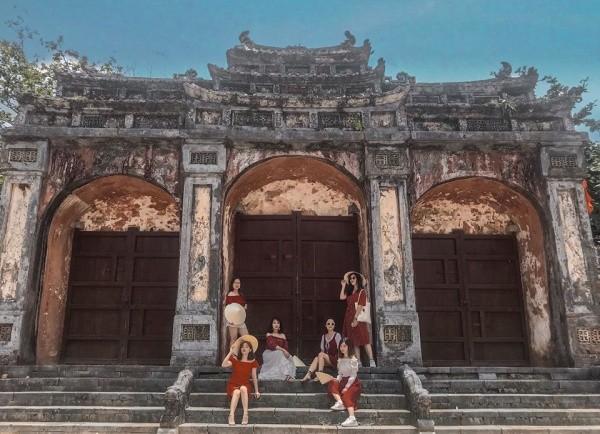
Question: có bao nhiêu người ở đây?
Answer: có sáu người